Arthropod head problem

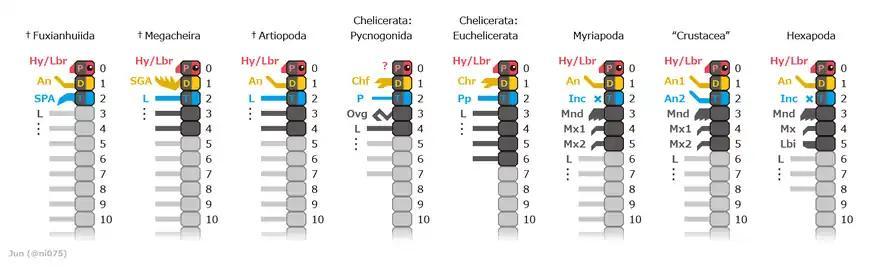
Formation of anterior segments across arthropod taxa based on gene expression and neuroanatomical observations, Note the chelicera(Ch) and chelifore(Chf) arose from somite 1 and thus correspond to the first antenna(An/An1) of other arthropods.

The (pan)arthropod head problem is a long-standing zoological dispute concerning the segmental composition of the heads of the various arthropod groups, and how they are evolutionarily related to each other. While the dispute has historically centered on the exact make-up of the insect head, it has been widened to include other living arthropods, such as chelicerates, myriapods, and crustaceans, as well as fossil forms, such as the many arthropods known from exceptionally preserved Cambrian faunas. While the topic has classically been based on insect embryology, in recent years a great deal of developmental molecular data has become available. Dozens of more or less distinct solutions to the problem, dating back to at least 1897, have been published, including several in the 2000s.